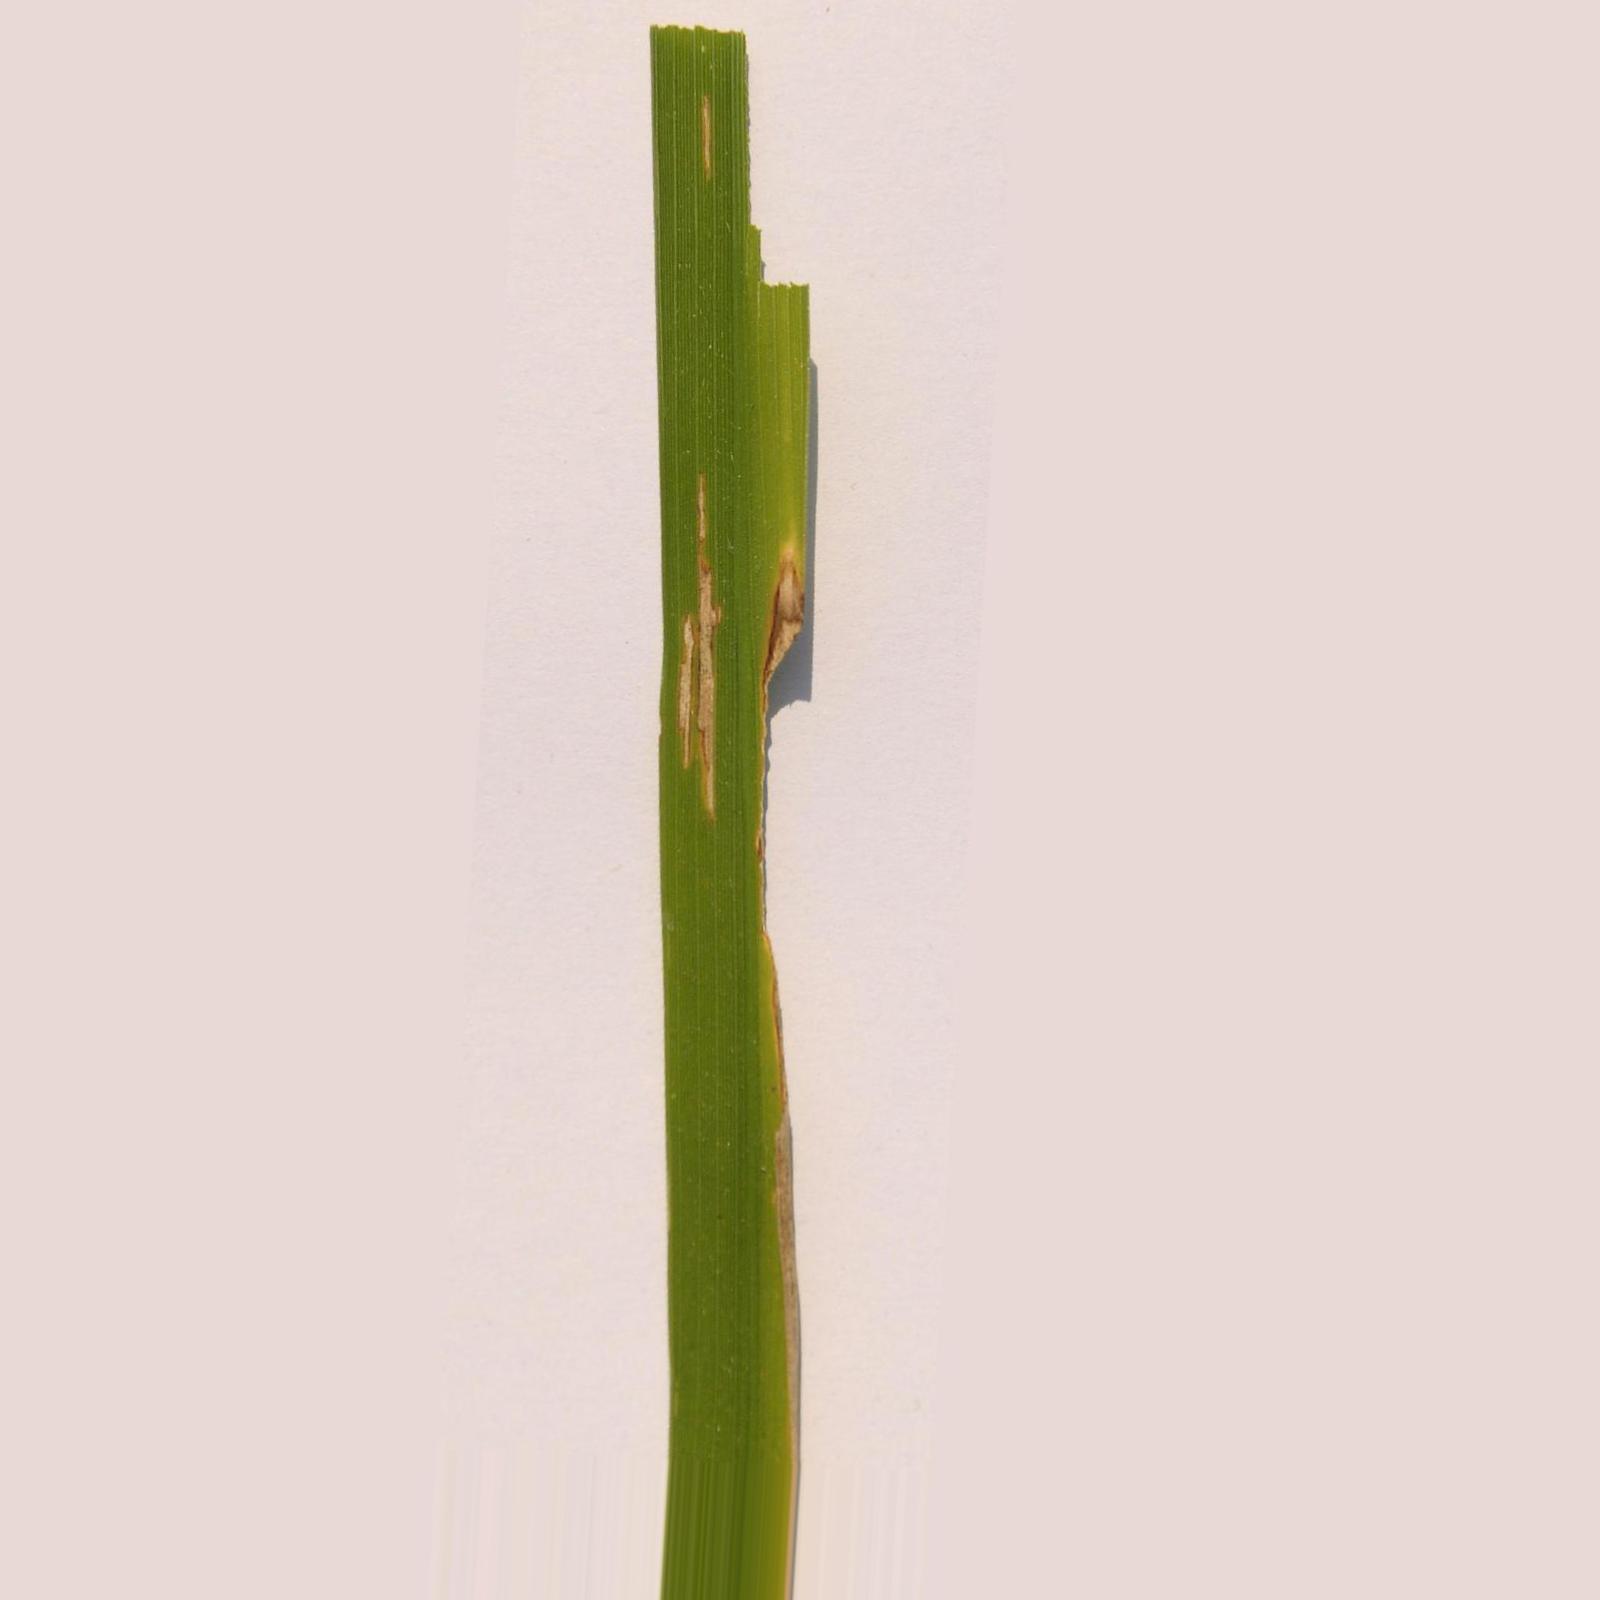
Nhãn: Bệnh Bạc lá (Bacterial leaf blight)